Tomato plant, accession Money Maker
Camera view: bottom (45 deg); turntable rotation: 30 degrees
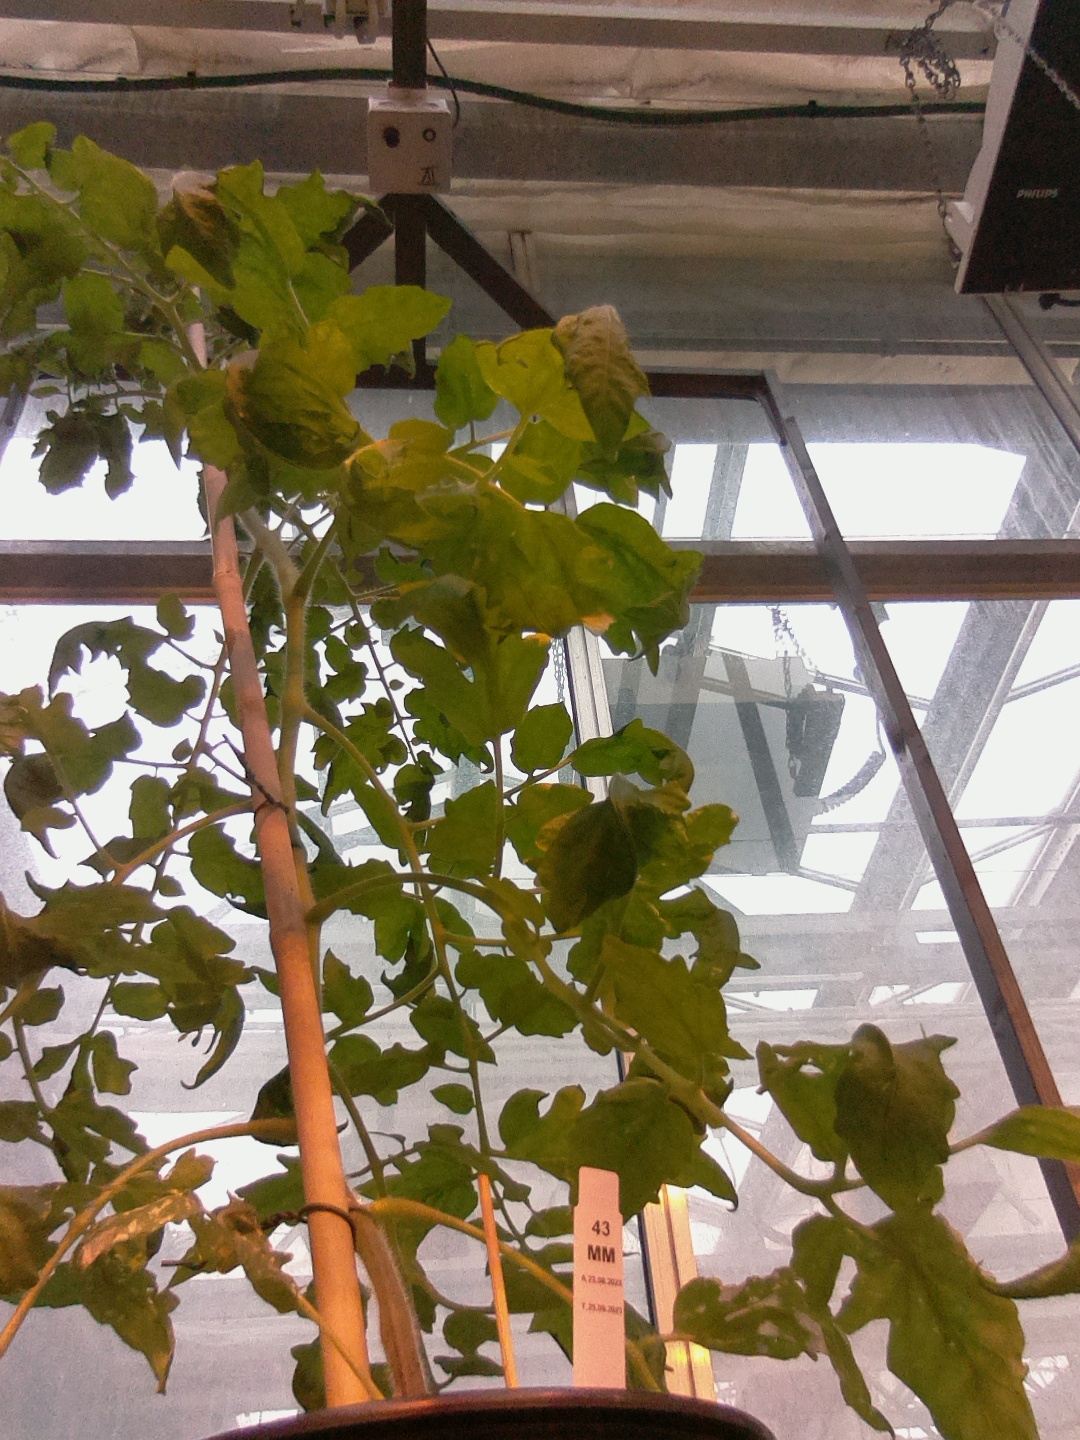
BBCH growth stage 64: 40%-50% of flowers open